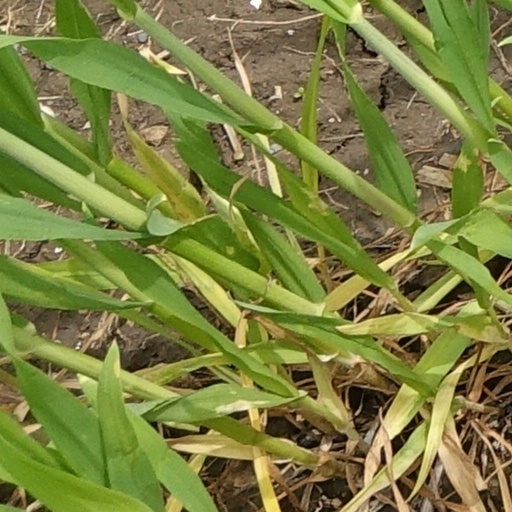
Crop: wheat